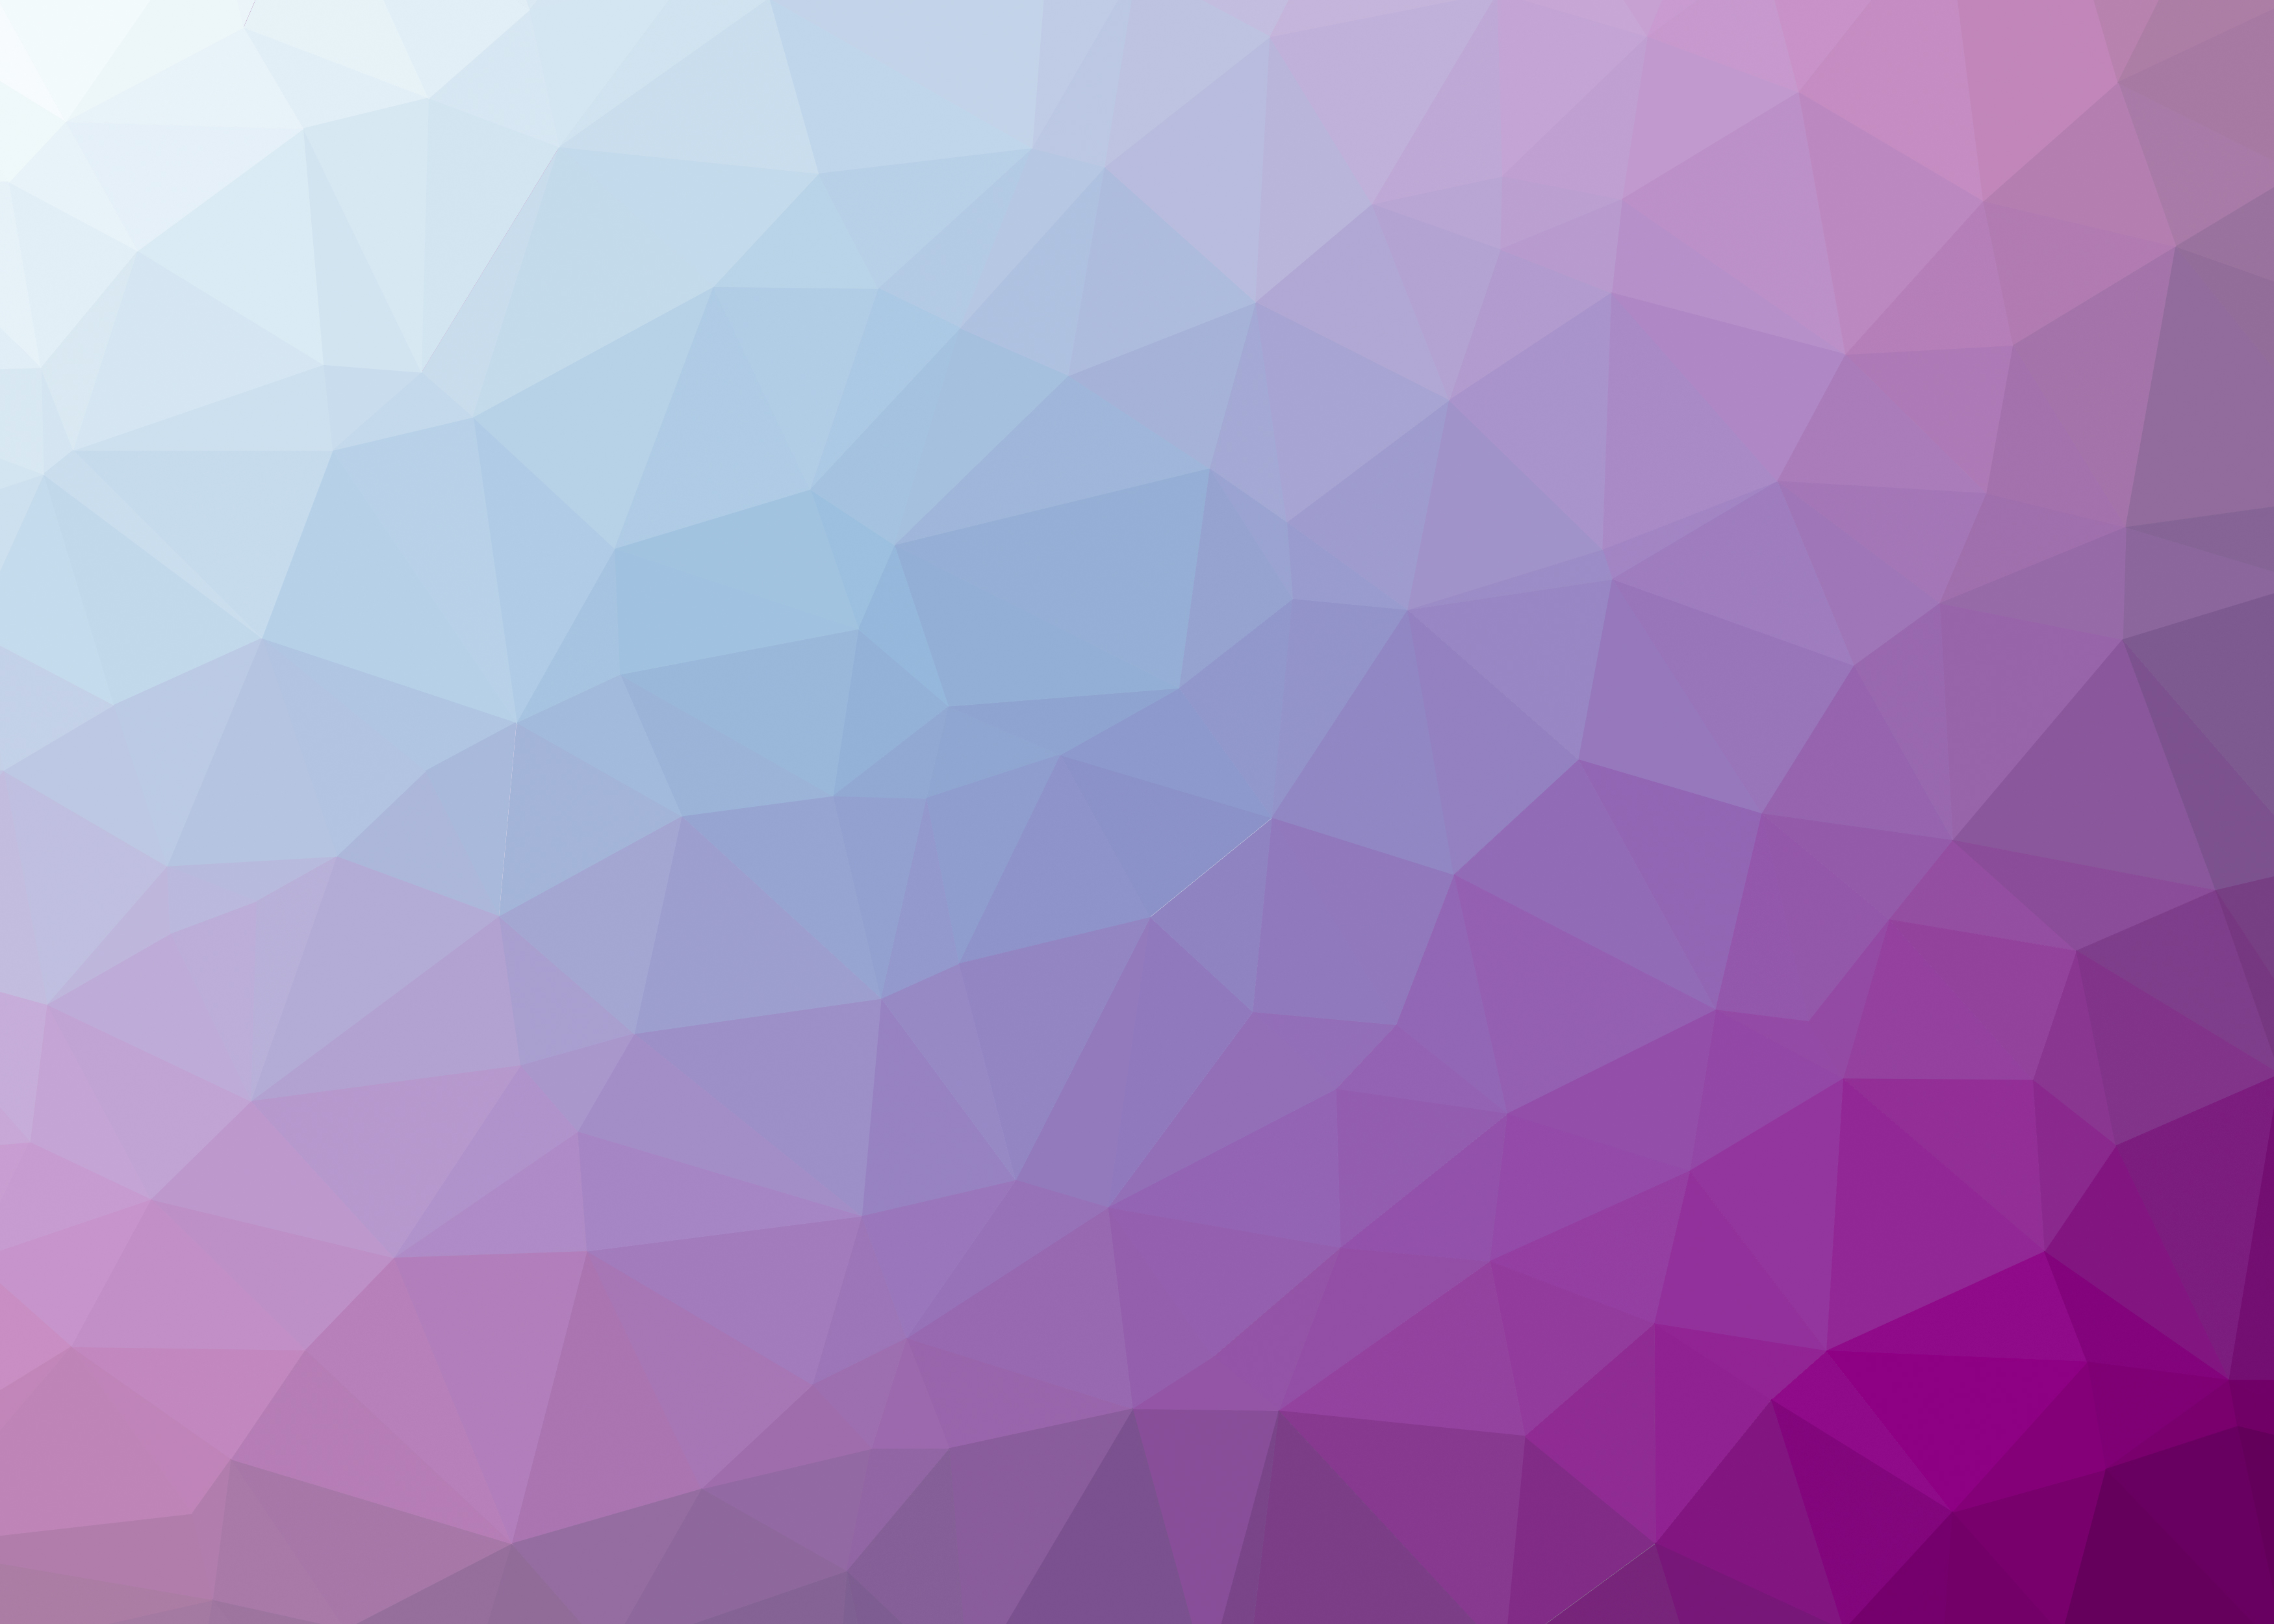
pink, purple, violet, magenta, sky, Colorfulness, pattern